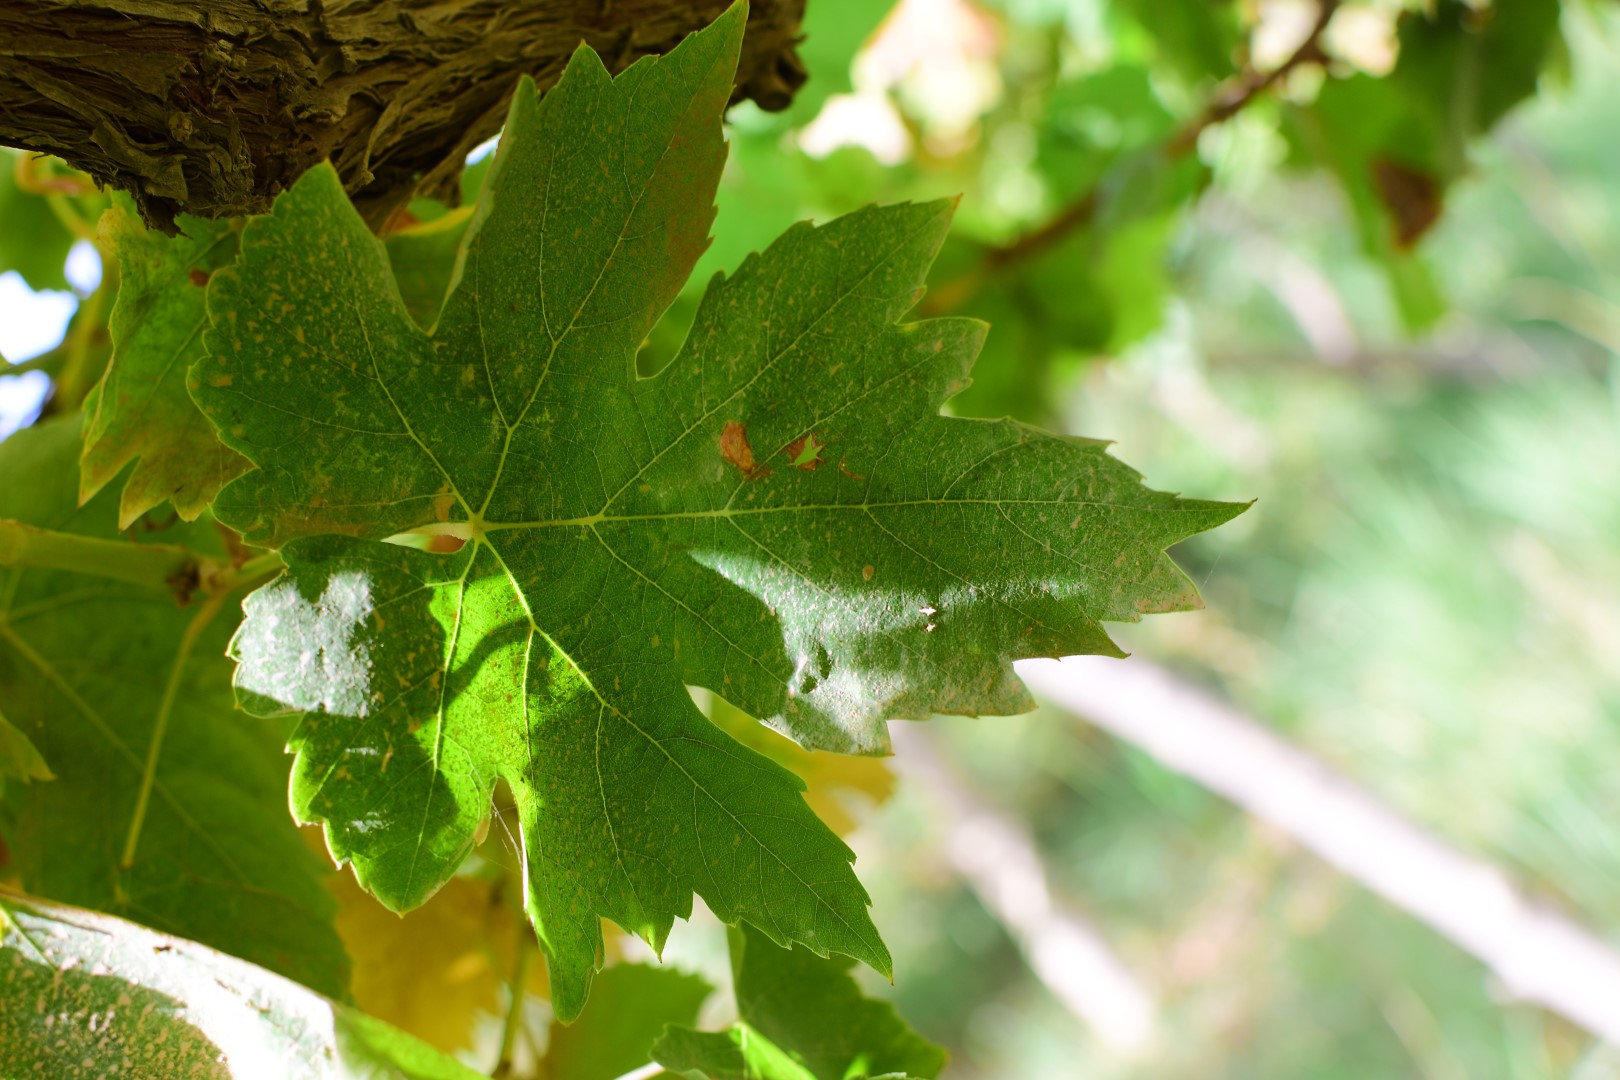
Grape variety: Thompson Seedless